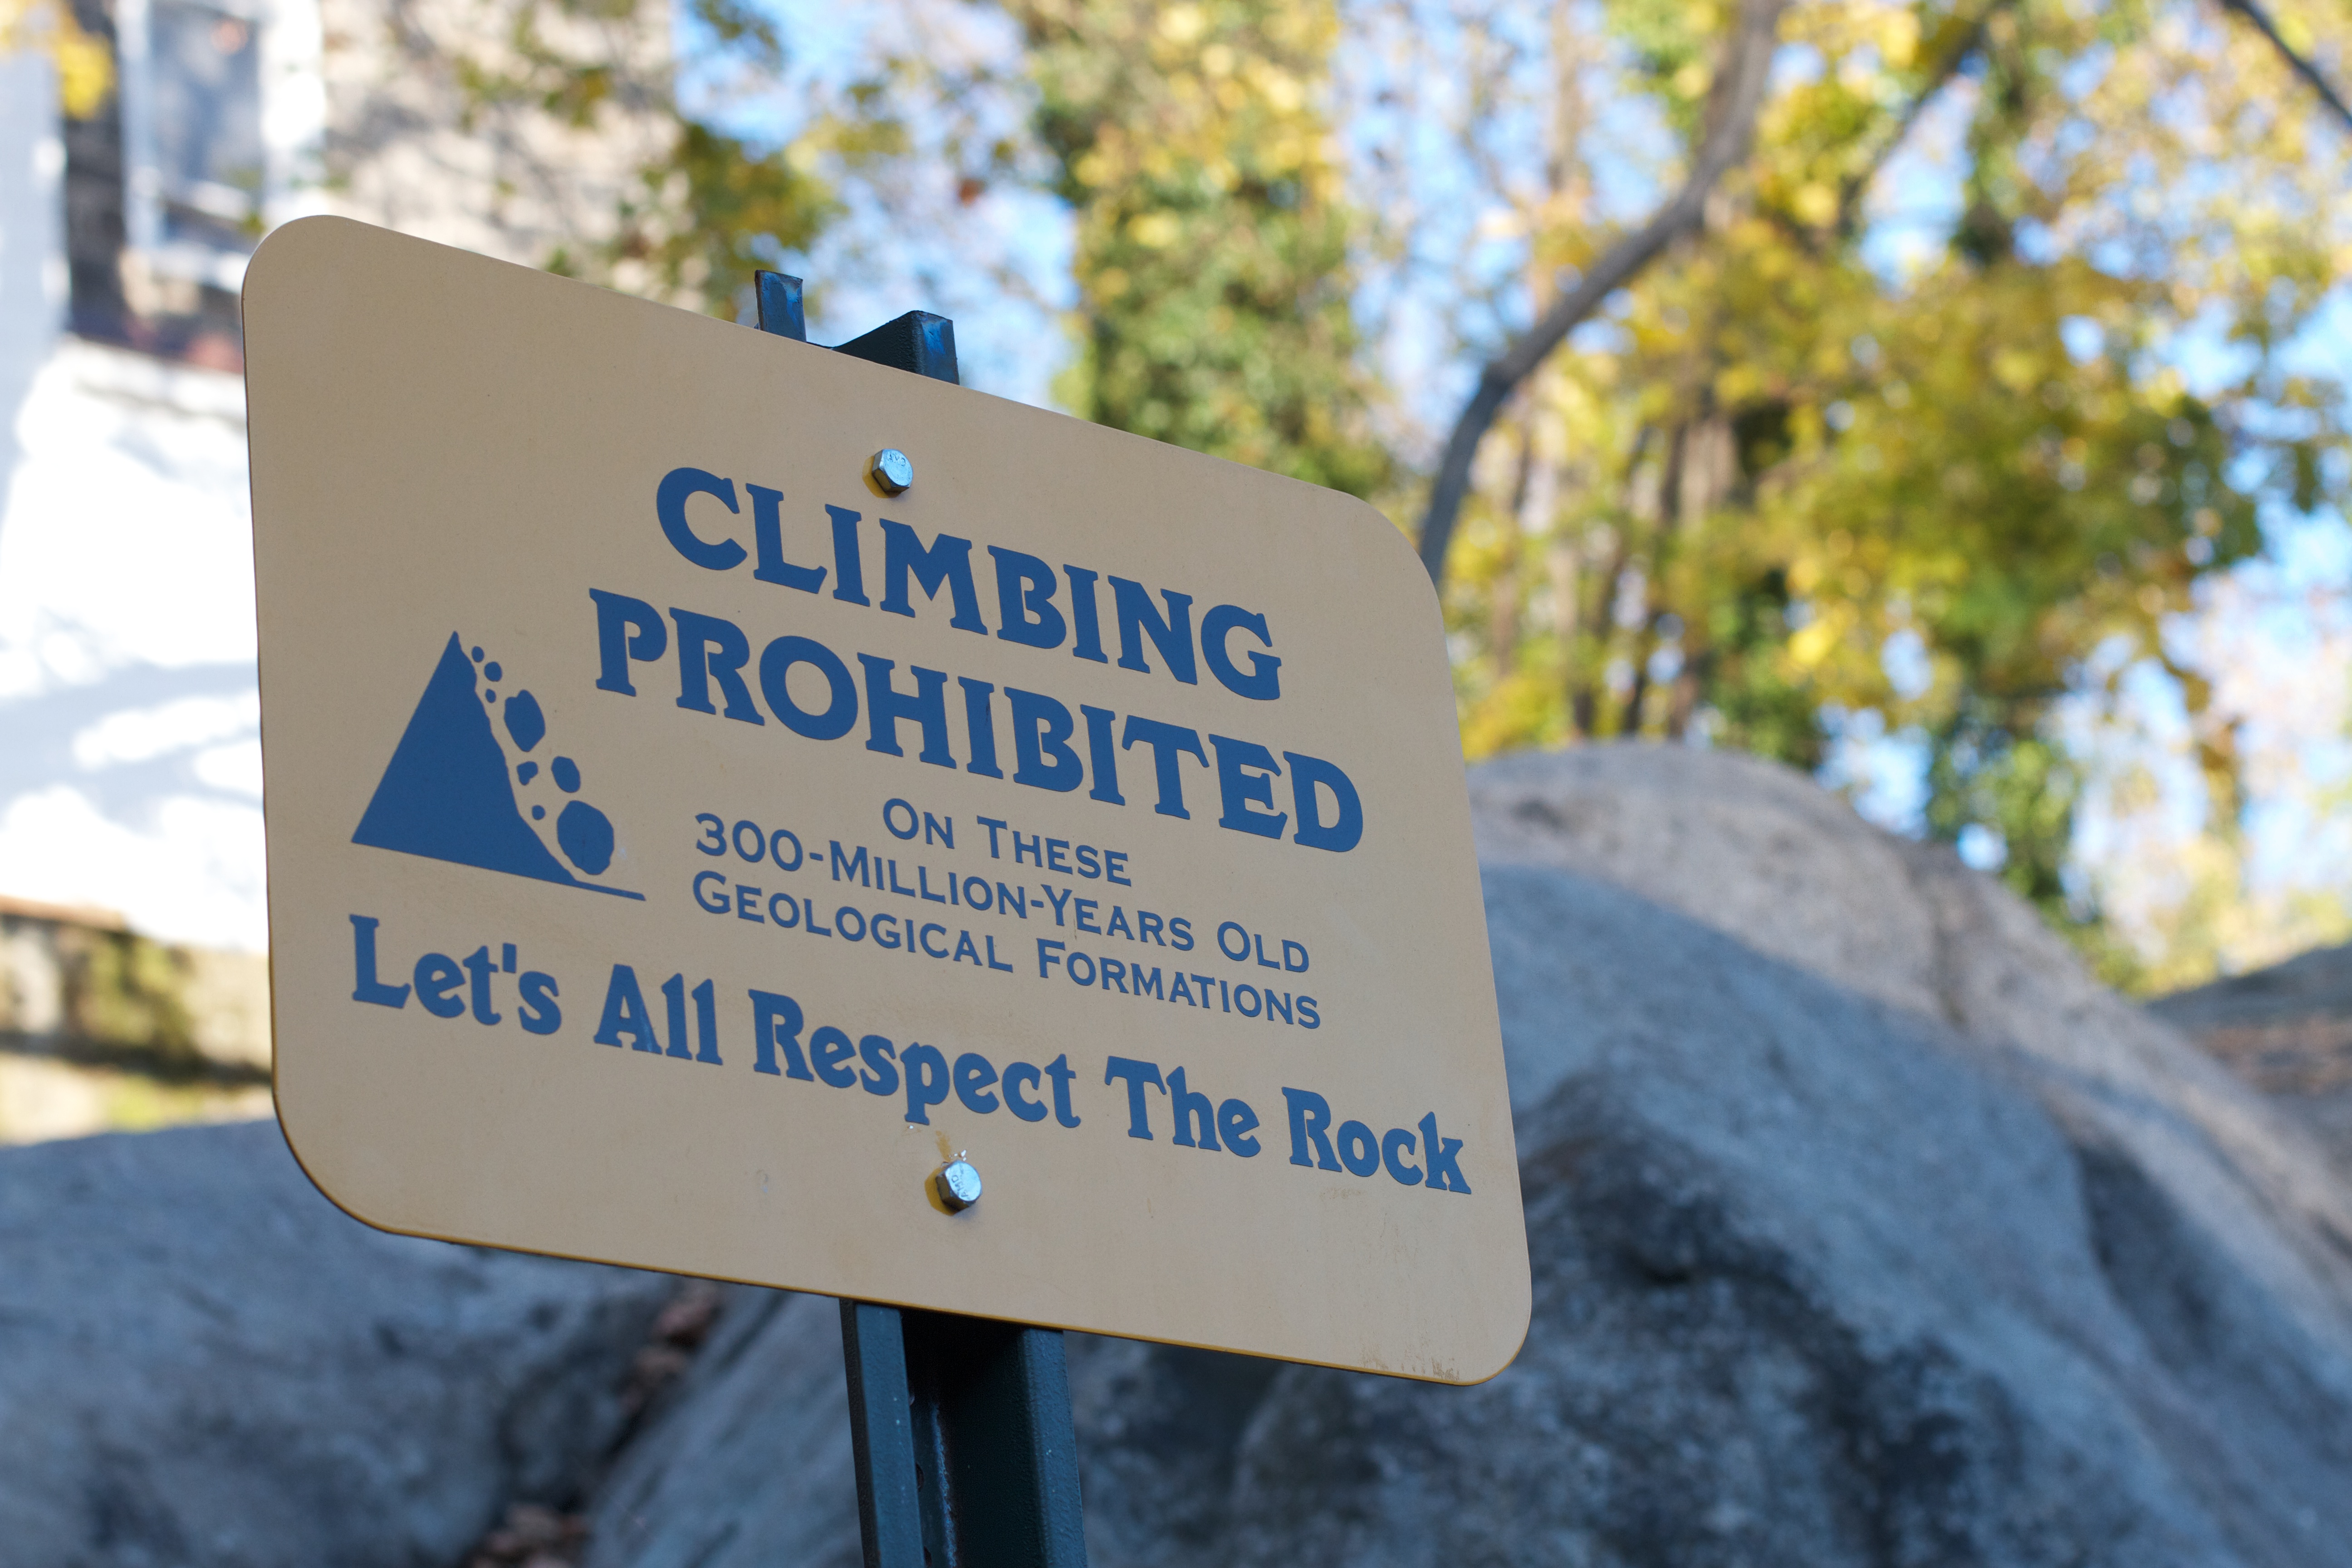
sign, street sign, signage, traffic sign